Second Thoughts Are Best

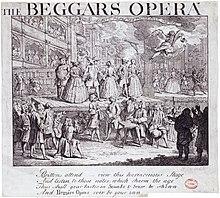
"The Beggar's Opera" (1728) by William Hogarth

In each of his pamphlets Andrew Moreton reprimands the theatre and its effects on the English society, especially in the case of "The Beggar’s Opera" (1728), a ballad opera by John Gay, where "thieves are set out in so amiable a light […] it has taught them to value themselves on their profession rather than to be ashamed of it". Moreton also includes in "Second Thoughts Are Best" harsh criticisms against the obscure "The Quaker's Opera" (an imitation of The Beggar's Opera) by Thomas Walker, even more wicked than the former. He emphasizes the social impact that such plays might have on simple-minded people, and considers their relevance to the issue of community's well-being: "too many weak minds have been drawn away, and many unwary persons so charmed with his appearance on the stage, dressed in that elegant manner, and his pockets so well lined, they have forthwith commenced street-robbers or housebreakers; so that every idle fellow, weary of honest labour, need but fancy himself a Macheath or a Shepherd, and there is a rogue made at once". Such objections to "The Beggar’s Opera" were widely shared by many contemporary critics, who expressly blamed the play, in various 1728 newspapers, for a new increase in street criminality after a recent decrease.